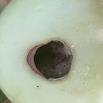
Crop: Tomato
Condition: helicoverpa-armigera-p